University of Oklahoma College of Law

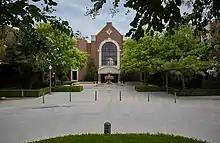
The William J. Ross Courtyard at the University of Oklahoma College of Law.

According to OU Law's 2016 ABA-required disclosures, 83.9% of the Class of 2016 obtained full-time, long-term positions for which bar passage was required (75.5%) or for which a J.D. was an advantage (8.39%) nine months after graduation.